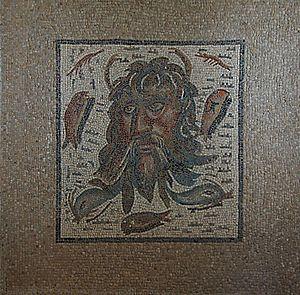
Mosaïque représentant Okeanos, 2ème 3ème siècle de notre ère, mise au jour en 1959. Alcazar de los Reyes Cristianos, Cordoue, Espagne